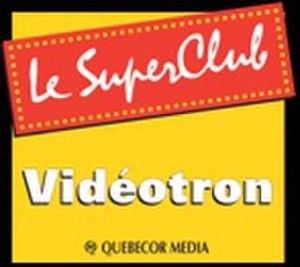
Le SuperClub Vidéotron, également appelée Vidéotron Le superclub, est une chaîne québécoise de location de films et de jeux vidéo, appartenant à Quebecor Media.